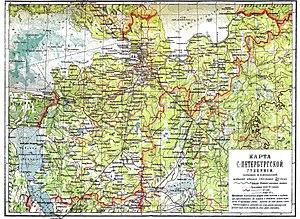
Le gouvernement de Saint-Pétersbourg fut l'une des gouvernements de la Russie impériale. Il fut créé, sous le nom de gouvernement d'Ingrie, le 18 décembre 1708 par Pierre le Grand sur les territoires conquis lors de la grande guerre du Nord qui opposa la Suède à la Russie.